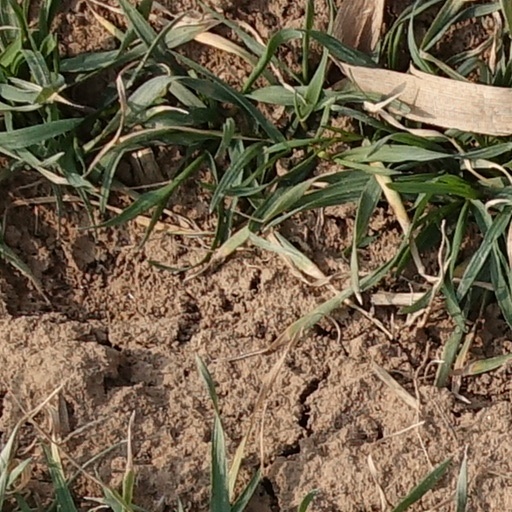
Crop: wheat